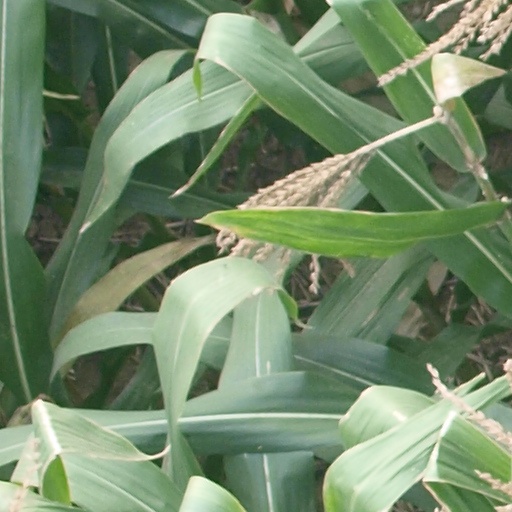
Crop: maize; corn